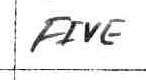
Label: five